Kamisu Freight Terminal

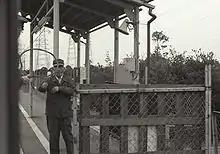
Tablet exchange on the platform used by passenger trains, October 1981

The terminal opened on 12 November 1970. The platform was also used by passenger trains operating between Kita-Kashima Station (now Kashima Soccer Stadium) and Kashimakōnan Station (now closed) between 25 July 1978 and 1 December 1983.